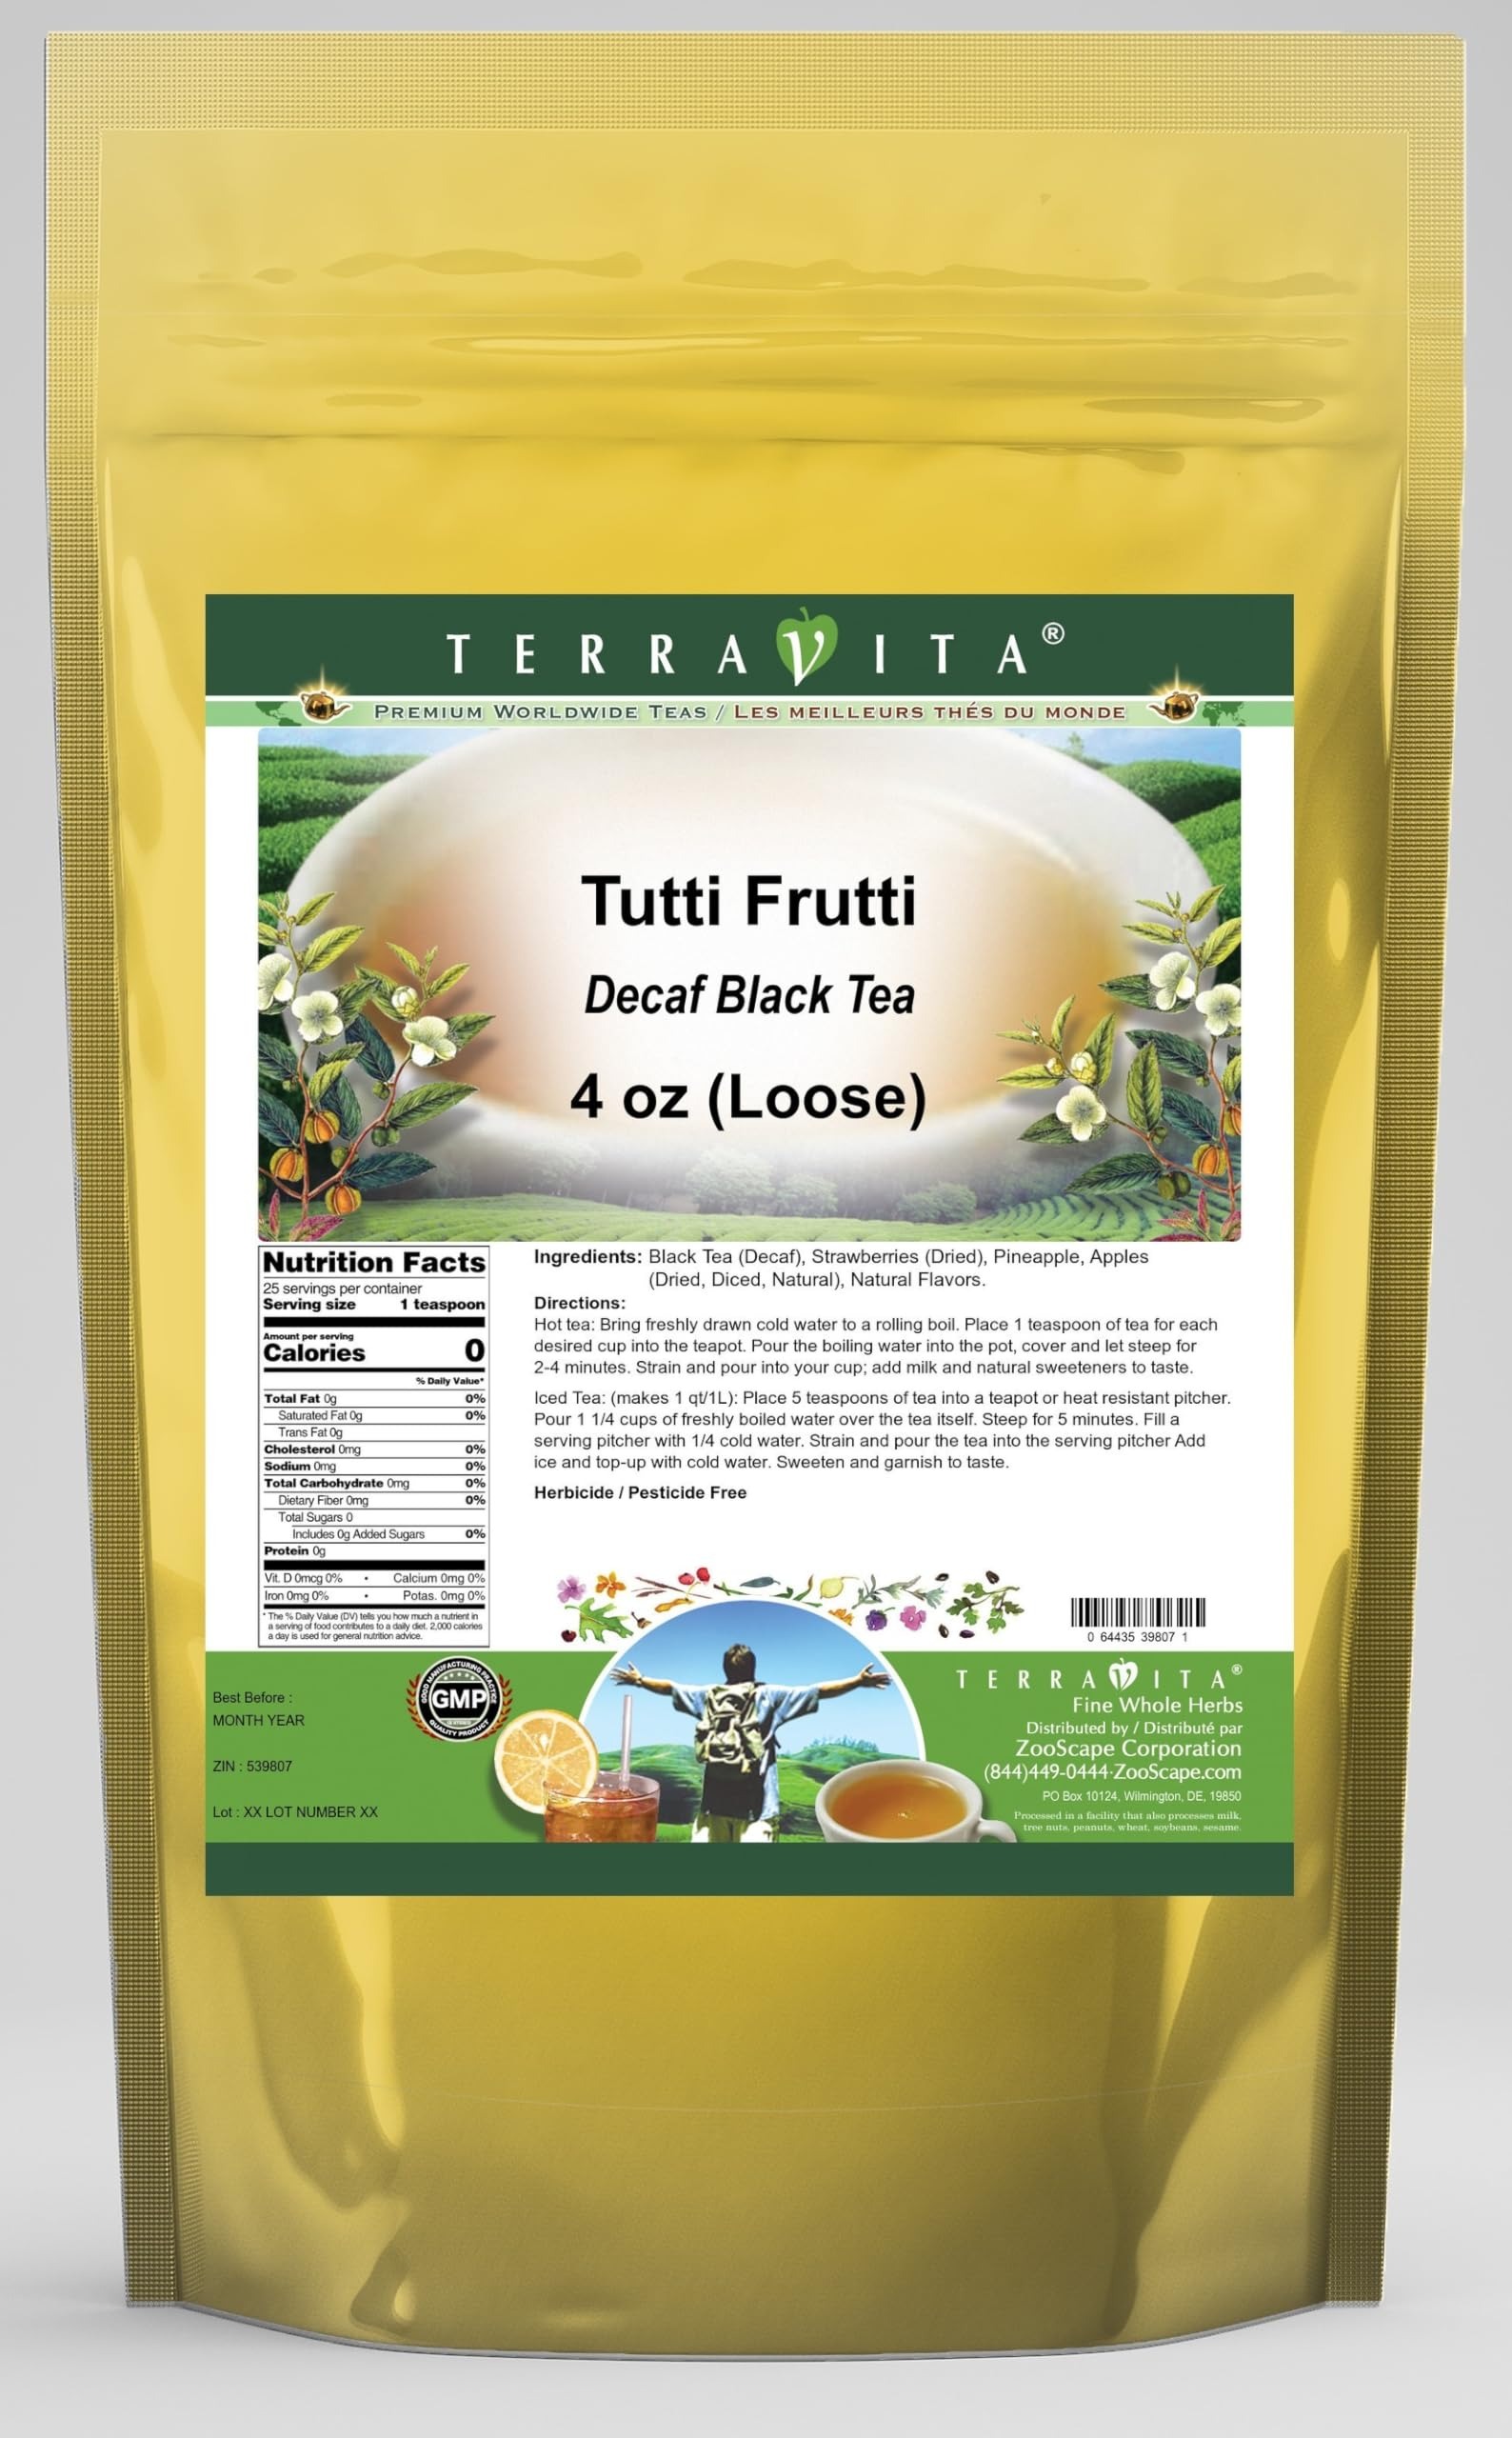
Item Name: Tutti Frutti Decaf Black Tea (Loose) (4 oz, ZIN: 539807) - 2 Pack
Bullet Point 1: Our Tutti Frutti Decaf Black Tea is a wonderful flavored decaffeinated Black tea with Dried Strawberries, Pineapple and Dried Apples (Diced, Natural). You will enjoy the simple and elegant Tutti Frutti taste! - Ingredients: Decaf Black tea, Dried Strawberries, Pineapple, Dried Apples (Diced, Natural) and Natural Tutti Frutti Flavor.
Bullet Point 2: No fillers.
Bullet Point 3: Manufacturer: TerraVita
Bullet Point 4: Size: 4 oz
Bullet Point 5: Loose Leaf Black Tea - Packed in a convenient upright pouch!
Product Description: Our Tutti Frutti Decaf Black Tea is a wonderful flavored decaffeinated Black tea with Dried Strawberries, Pineapple and Dried Apples (Diced, Natural). You will enjoy the simple and elegant Tutti Frutti taste! - Ingredients: Decaf Black tea, Dried Strawberries, Pineapple, Dried Apples (Diced, Natural) and Natural Tutti Frutti Flavor. - Hot tea brewing method: Bring freshly drawn cold water to a rolling boil. Place 1 teaspoon of tea for each desired cup into the teapot. Pour the boiling water into the pot, cover and let steep for 2-4 minutes. Strain and pour into your cup; add milk and natural sweeteners to taste. - Iced tea brewing method: (to make 1 liter/quart): Place 5 teaspoons of tea into a teapot or heat resistant pitcher. Pour 1 1/4 cups of freshly boiled water over the tea itself. Steep for 5 minutes. Fill a serving pitcher with 1/4 cold water. Strain and pour the tea into the serving pitcher Add ice and top-up with cold water. Sweeten and garnish to taste. - TerraVita is an exclusive line of premium-quality, natural source products that use only the finest, purest and most potent ingredients found around the world. TerraVita is hallmarked by the highest possible standards of purity, potency, stability and freshness. All of our products are prepared with the highest elements of quality control, from raw materials through the entire manufacturing process, up to and including the moment that the bottles or bags are sealed for freshness and shipped out to you. Our highest possible standards are certified by independent laboratories and backed by our personal guarantee. - TerraVita exists to meet and ensure your family's health and wellness without the harmful effects of chemicals and health products. We strive to make all of our products affordable and reliable and
Value: 8.0
Unit: Ounce

Price: 52.61